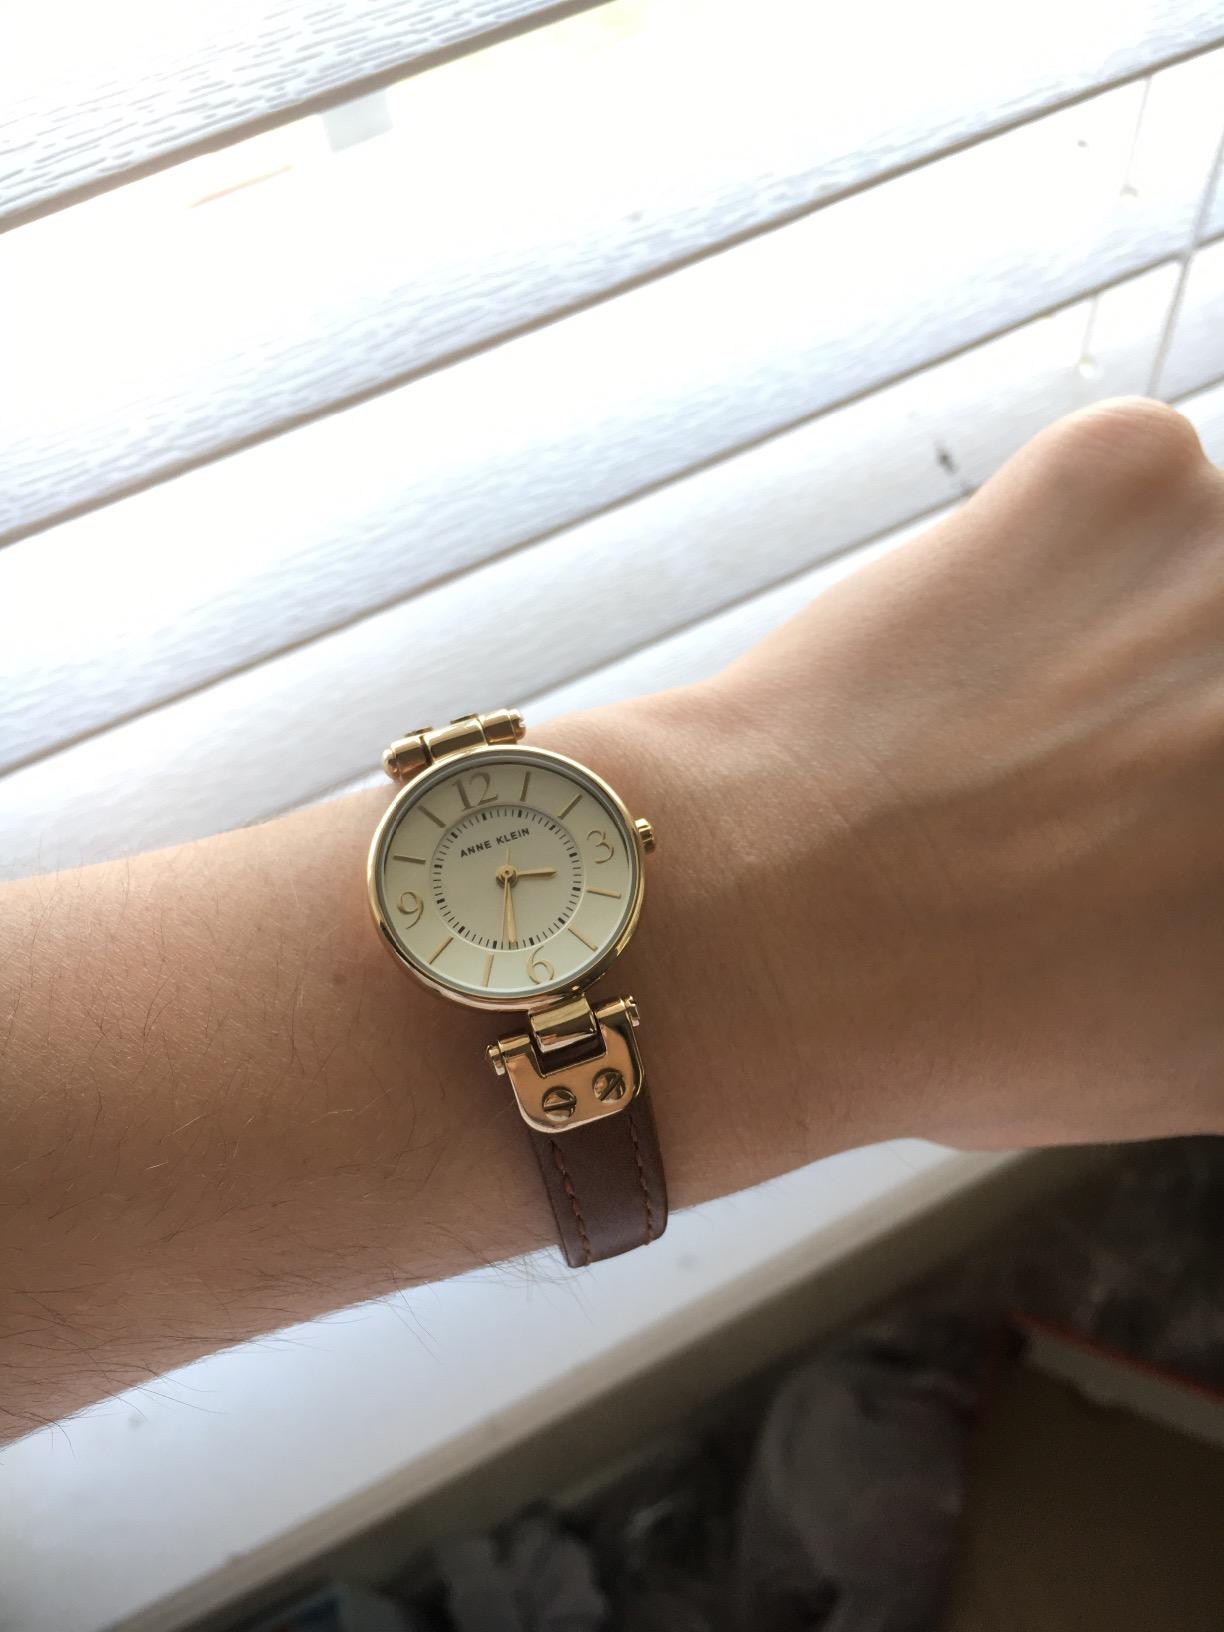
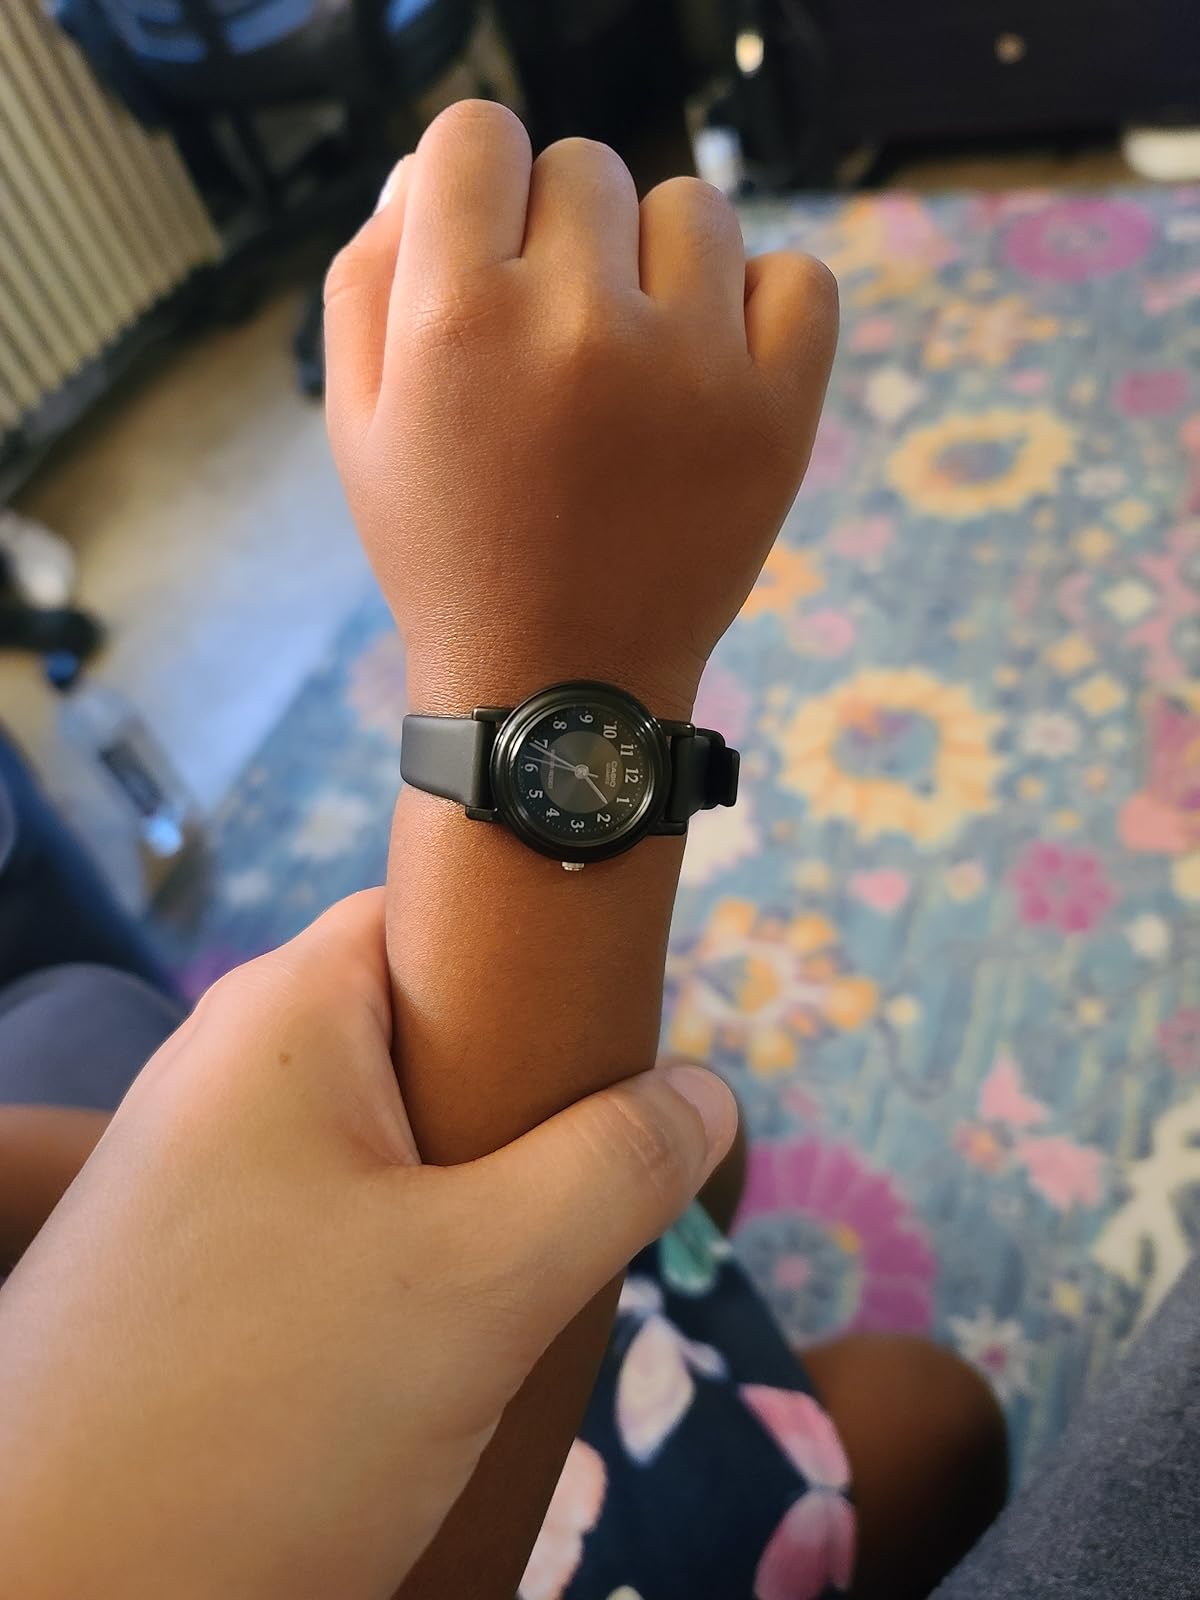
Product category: accessories_watch
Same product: no